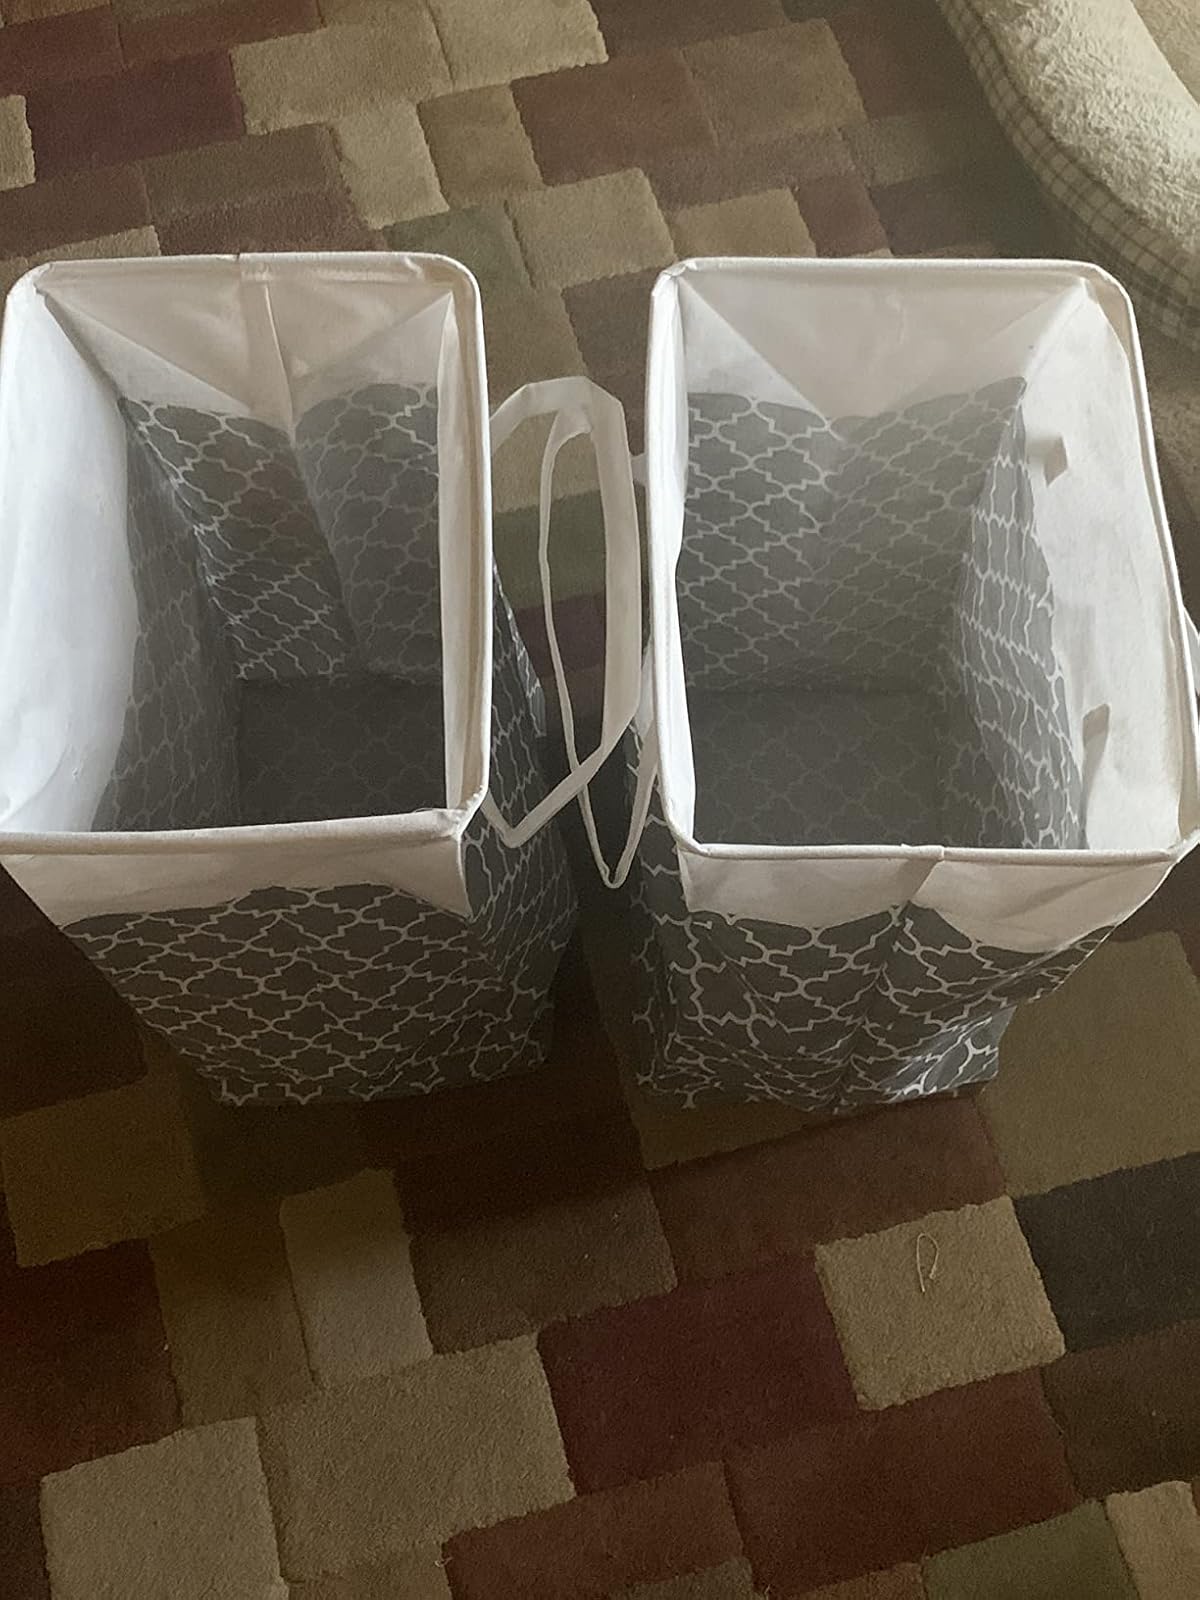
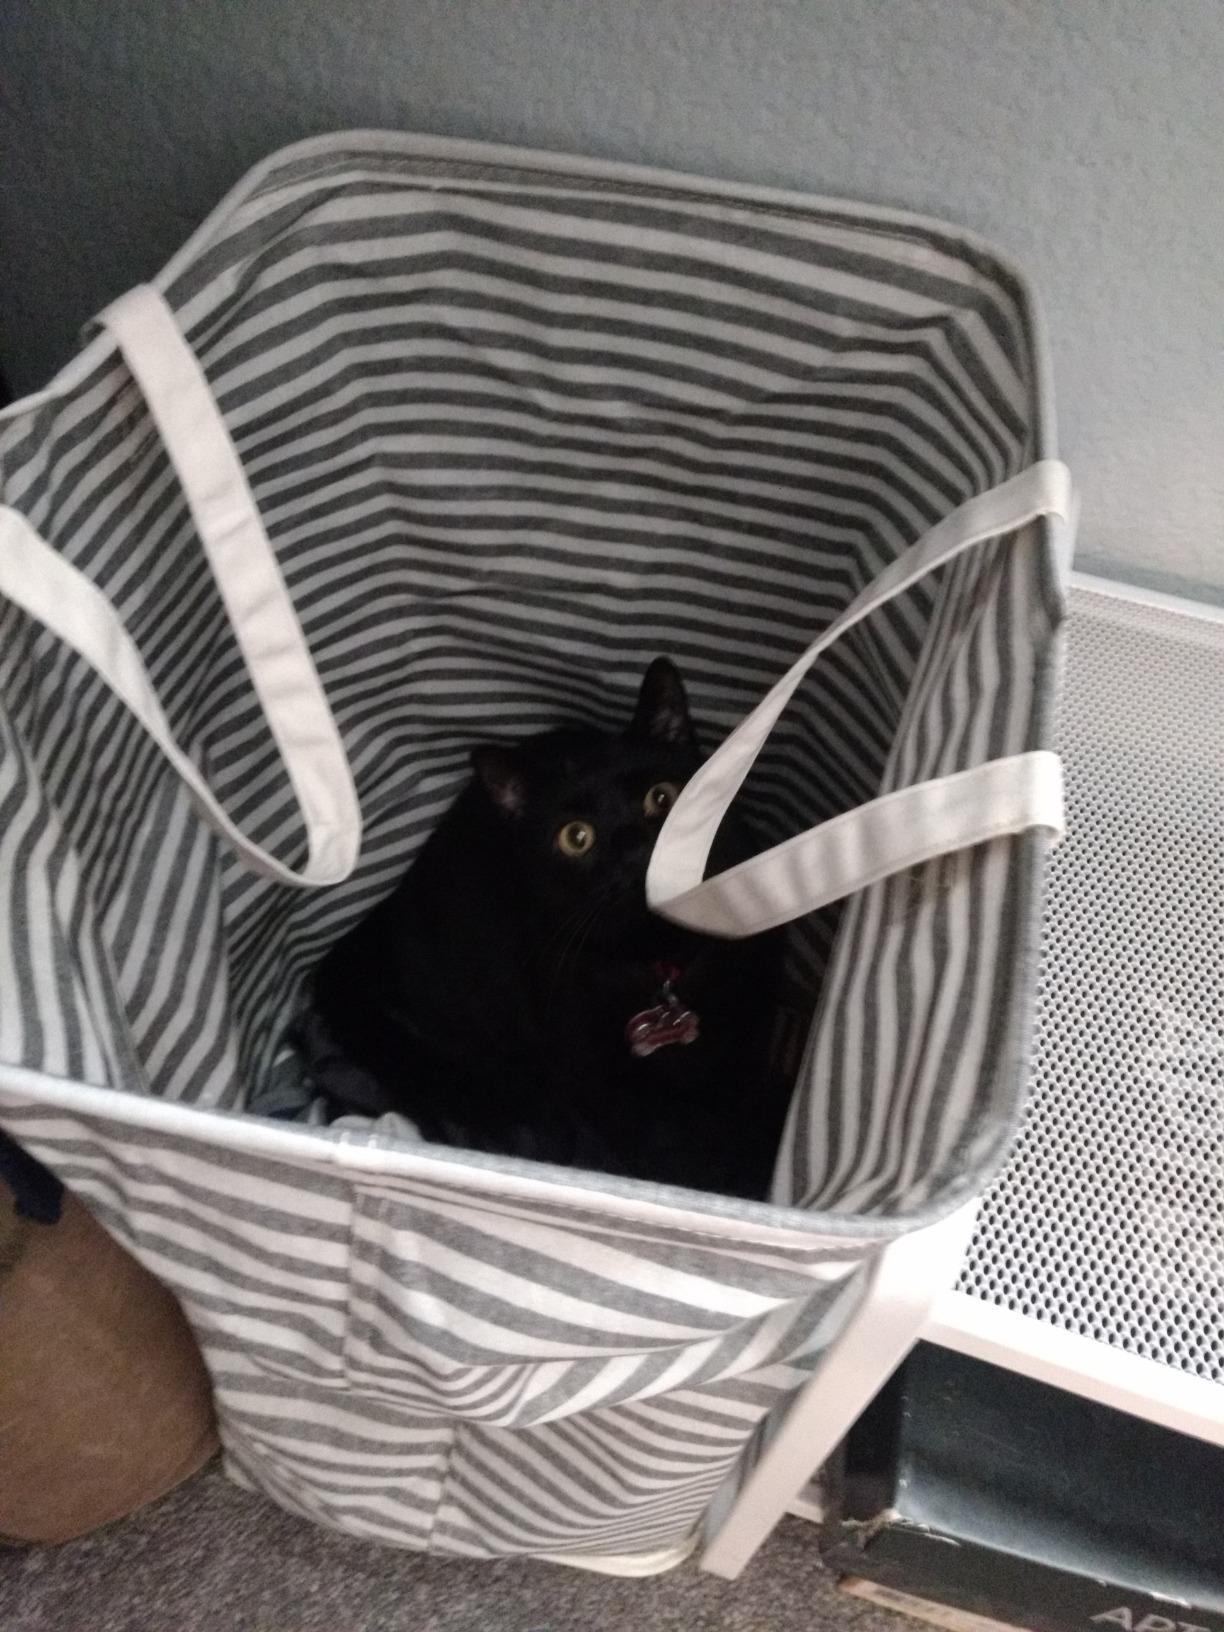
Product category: items_hamper
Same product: no